COVID-19 pandemic in Argentina

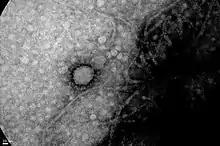
Image of SARS-CoV-2 taken by the Cell Biology and Neuroscience Institute ""Professor E. de Robertis"", UBA-CONICET.

On 22 December the flight that would bring the first doses of the Sputnik V vaccine to the country left for Moscow, after negotiations began in early December. 300,000 doses arrived on 24 December, with the vaccination campaign beginning on 29 December. The governor of the province of Buenos Aires, Axel Kicillof, was among the first to receive the vaccine. One day later, the AZD1222 vaccine developed by University of Oxford and AstraZeneca was also approved in the country. The last report of December informed that there were 1,613,911 confirmed cases, 43,163 deaths and 1,426,659 recoveries from the virus at the end of 2020.